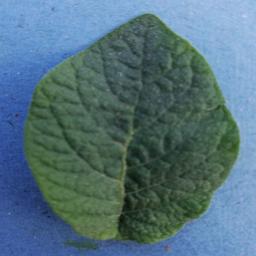
Label: Potato___Healthy